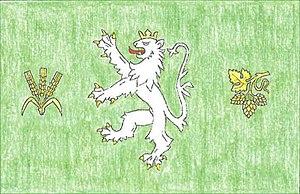
Smilovice est une commune du district de Rakovník, dans la région de Bohême-Centrale, en République tchèque. Sa population s'élevait à 76 habitants en 2020.